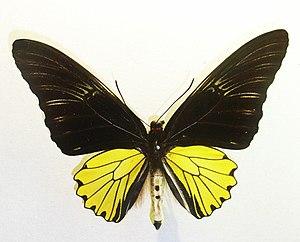
Troides cuneifera est une espèce de lépidoptères de la famille des Papilionidae.